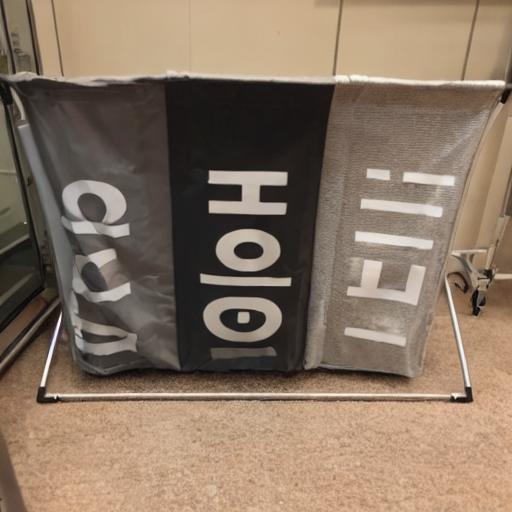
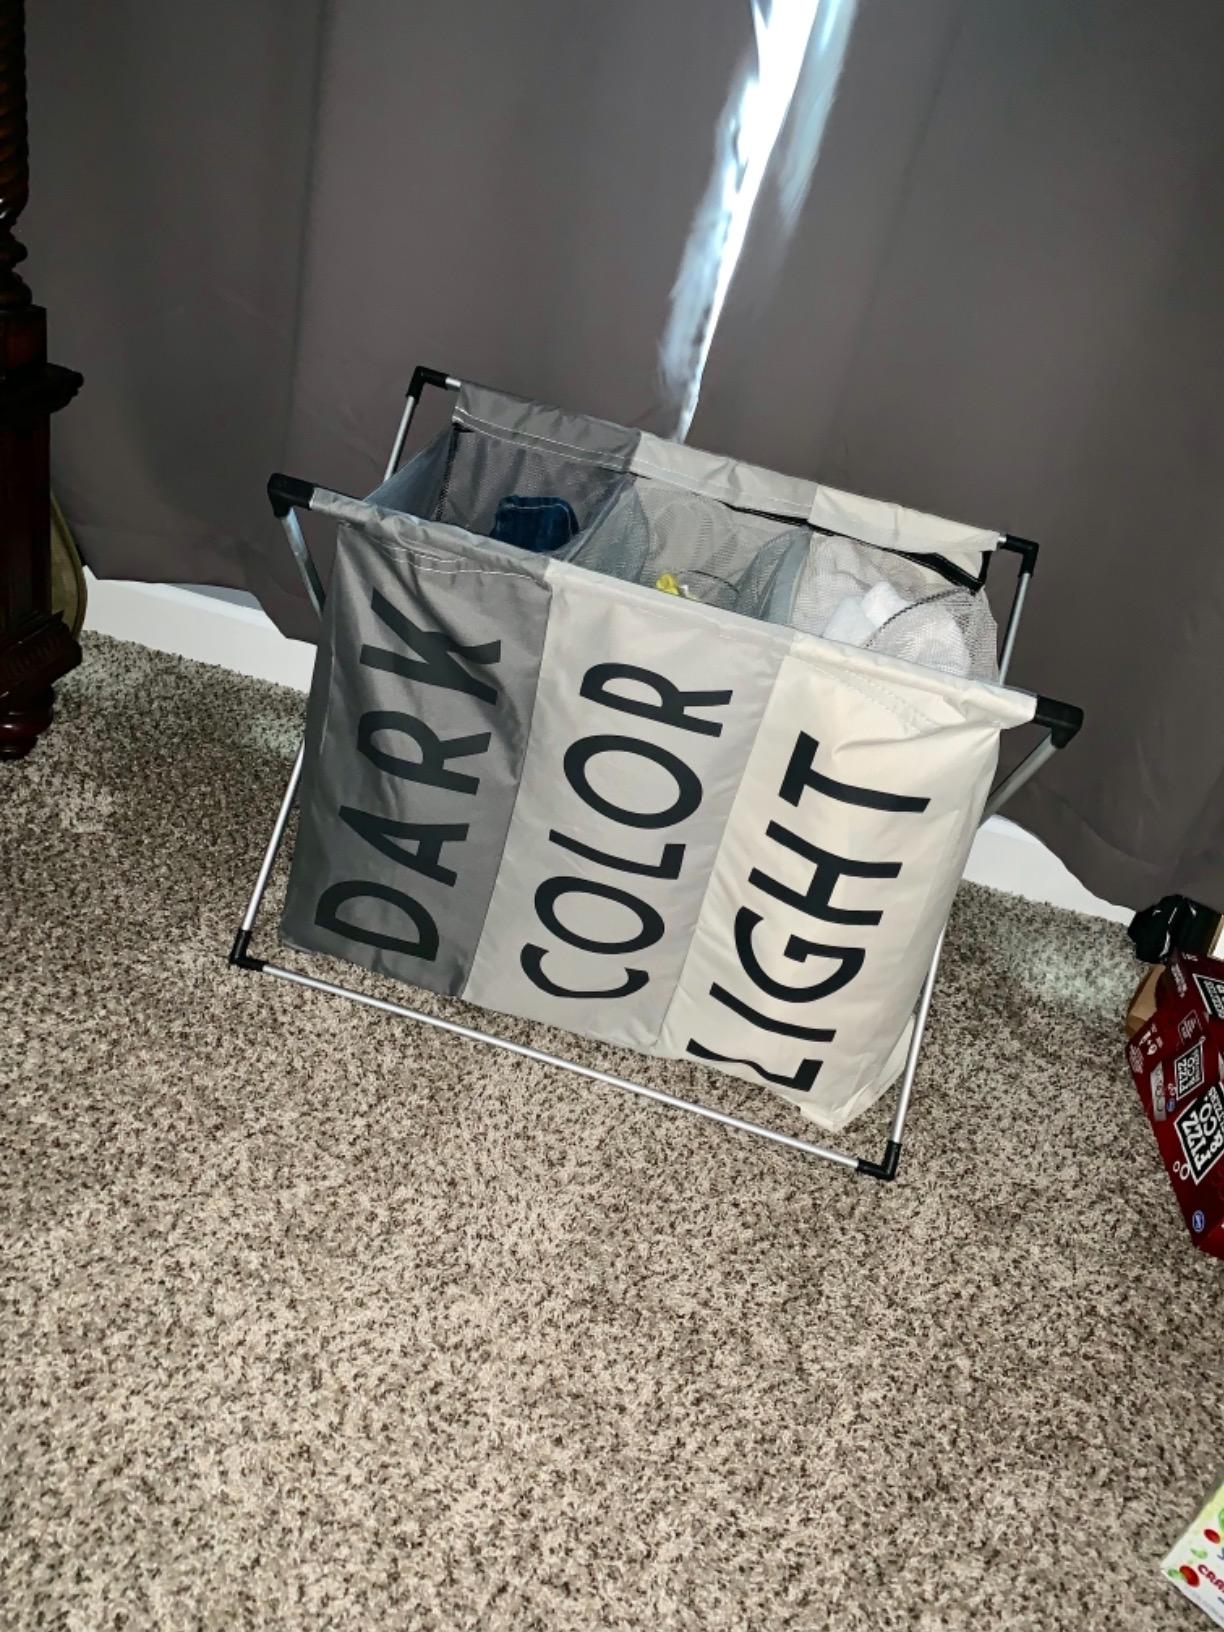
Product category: items_hamper
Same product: no